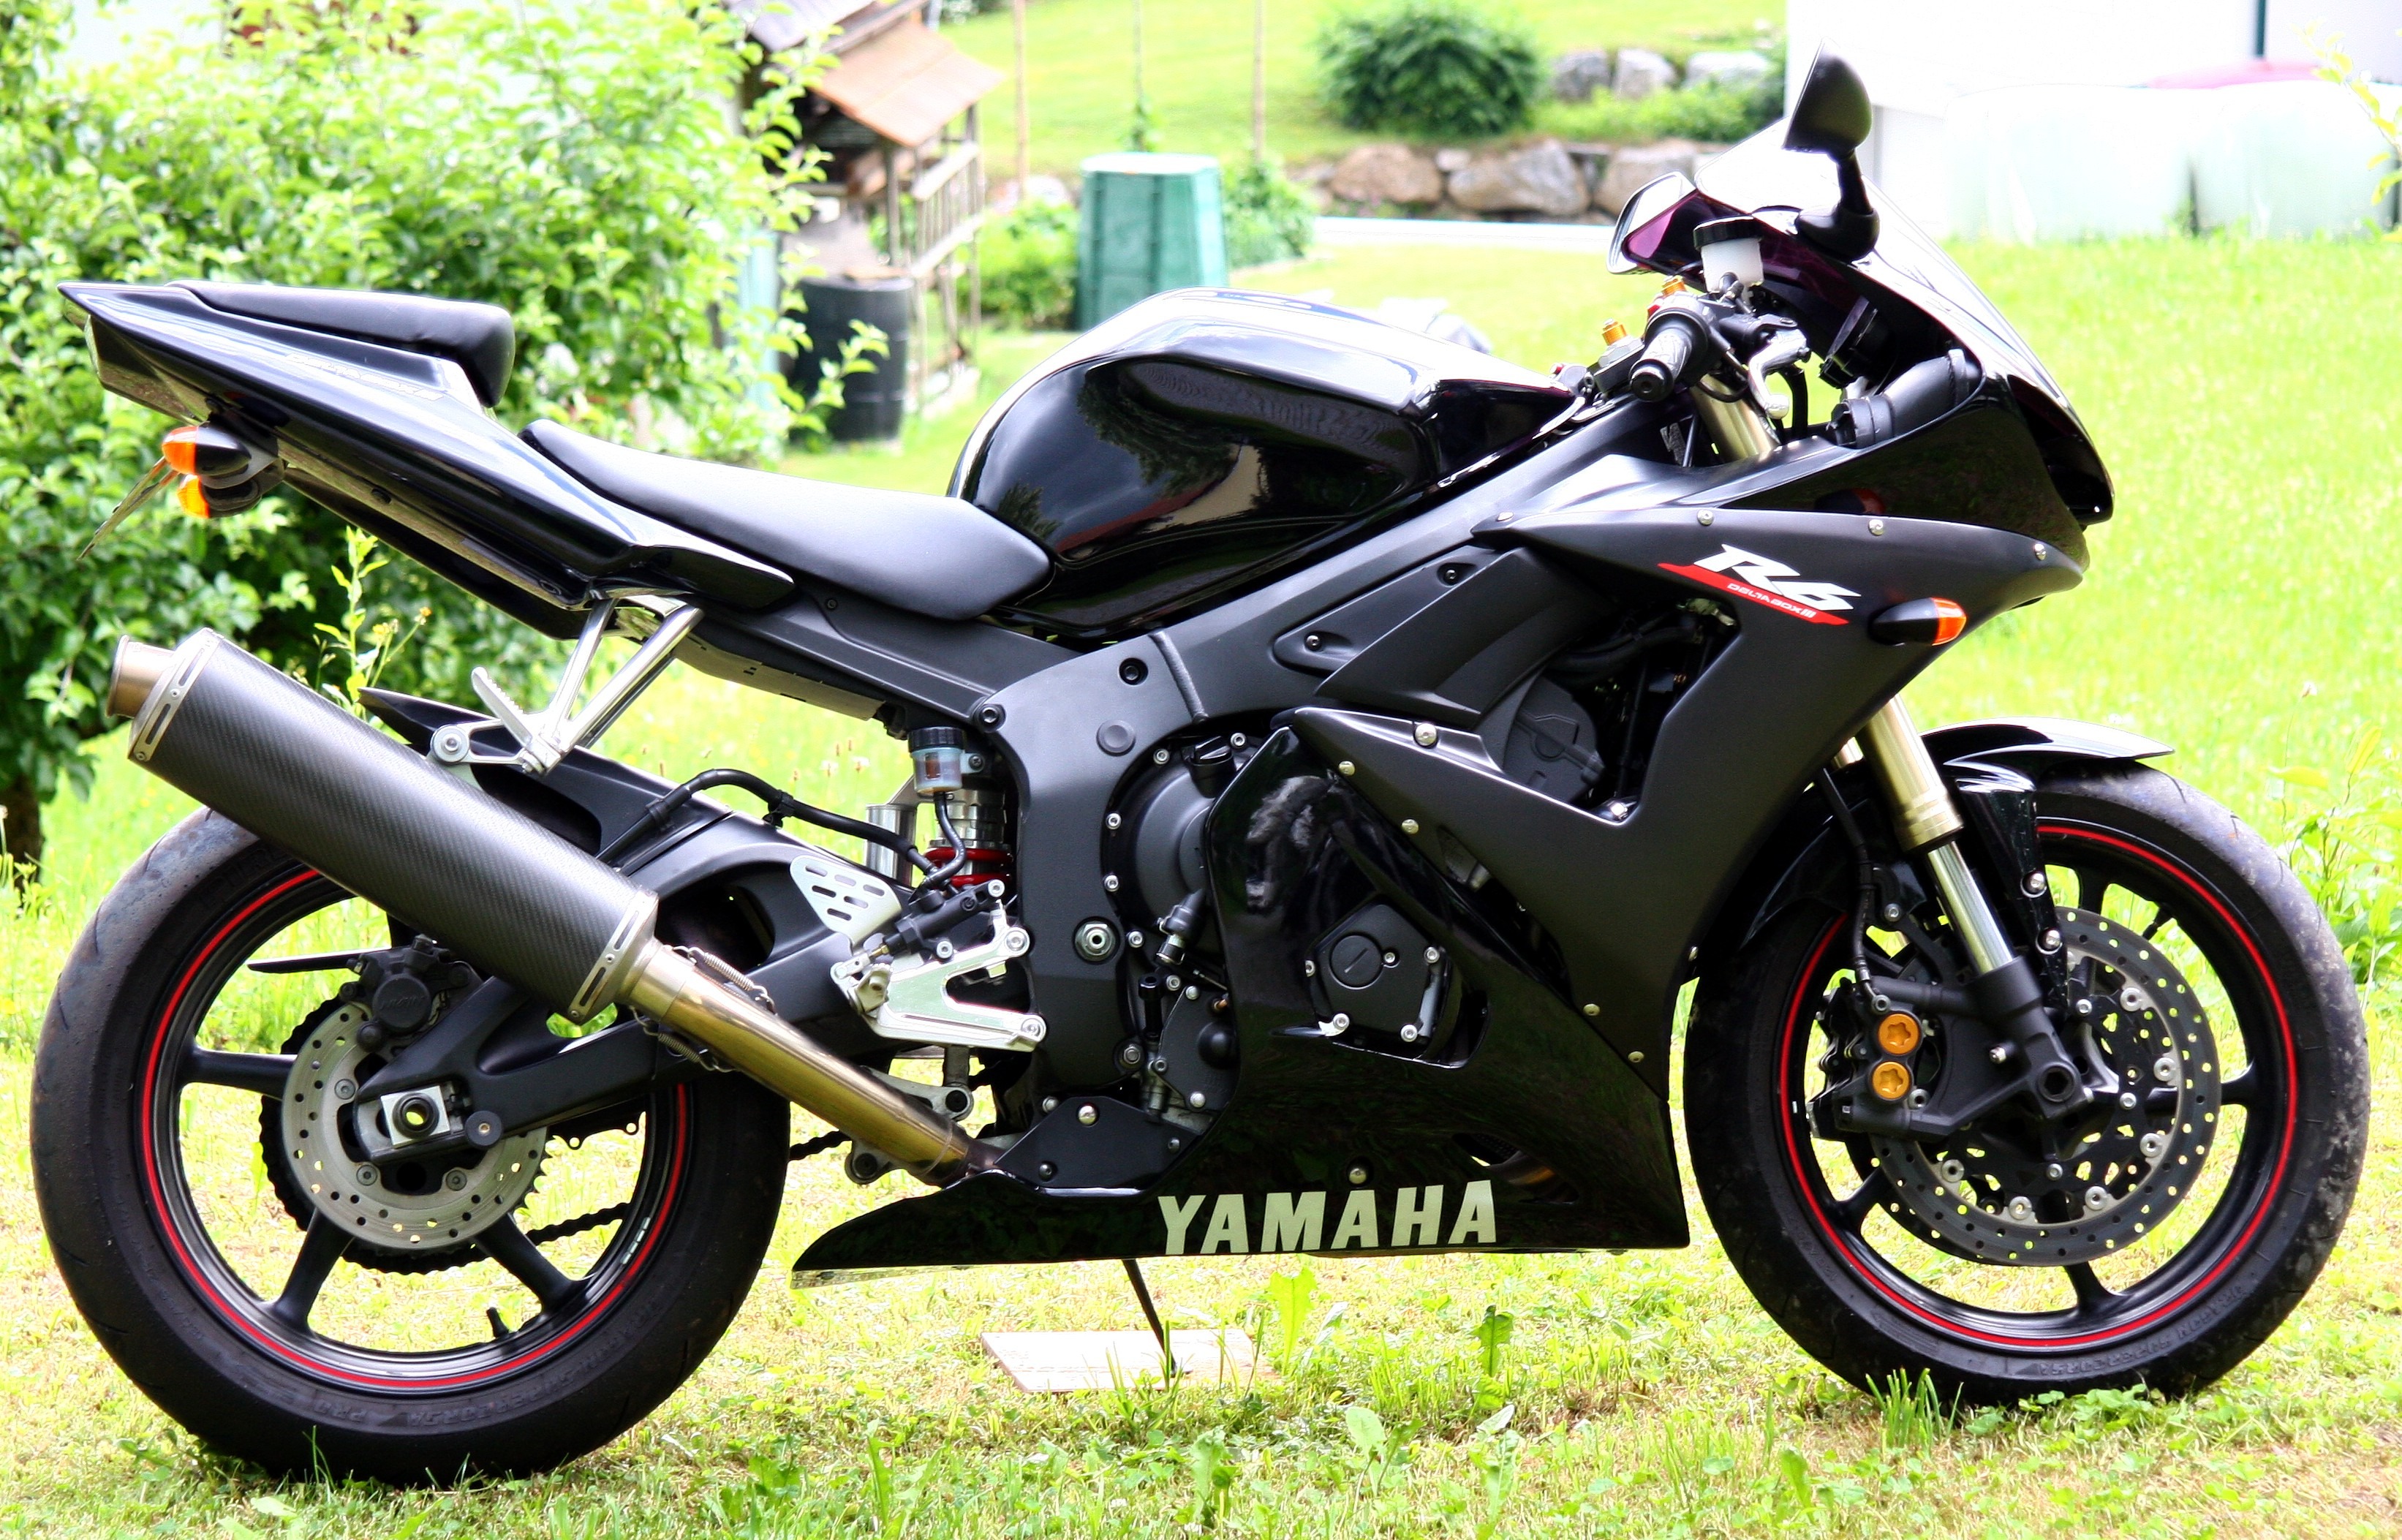
sport, car, wheel, vehicle, motorcycle, black, yamaha, ps, 600, motorcycling, land vehicle, automobile make, automotive exterior, supermoto, r6, sport motorcycle